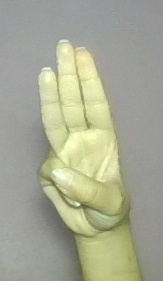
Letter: thaa